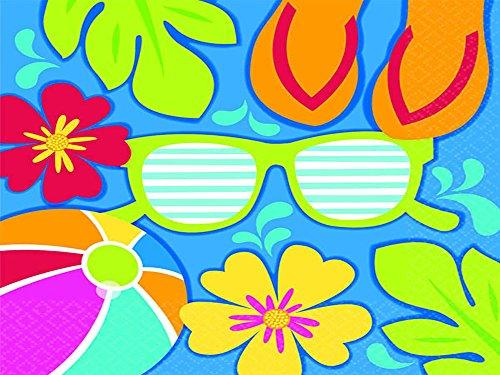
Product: amscan Summer Splash Party Luncheon Napkins | 12 Ct.
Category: Toys & Games | Party Supplies | Party Tableware | Napkins
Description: Start the summer fun with these bright and colorful summer splash luncheon napkins.
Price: $14.99
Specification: ProductDimensions:19.6x6.5x5.5inches|ItemWeight:2pounds|ShippingWeight:2pounds(Viewshippingratesandpolicies)|DomesticShipping:ItemcanbeshippedwithinU.S.|InternationalShipping:ThisitemcanbeshippedtoselectcountriesoutsideoftheU.S.LearnMore|ASIN:B077DGVZ6P|Itemmodelnumber:713778|Manufacturerrecommendedage:4-12years